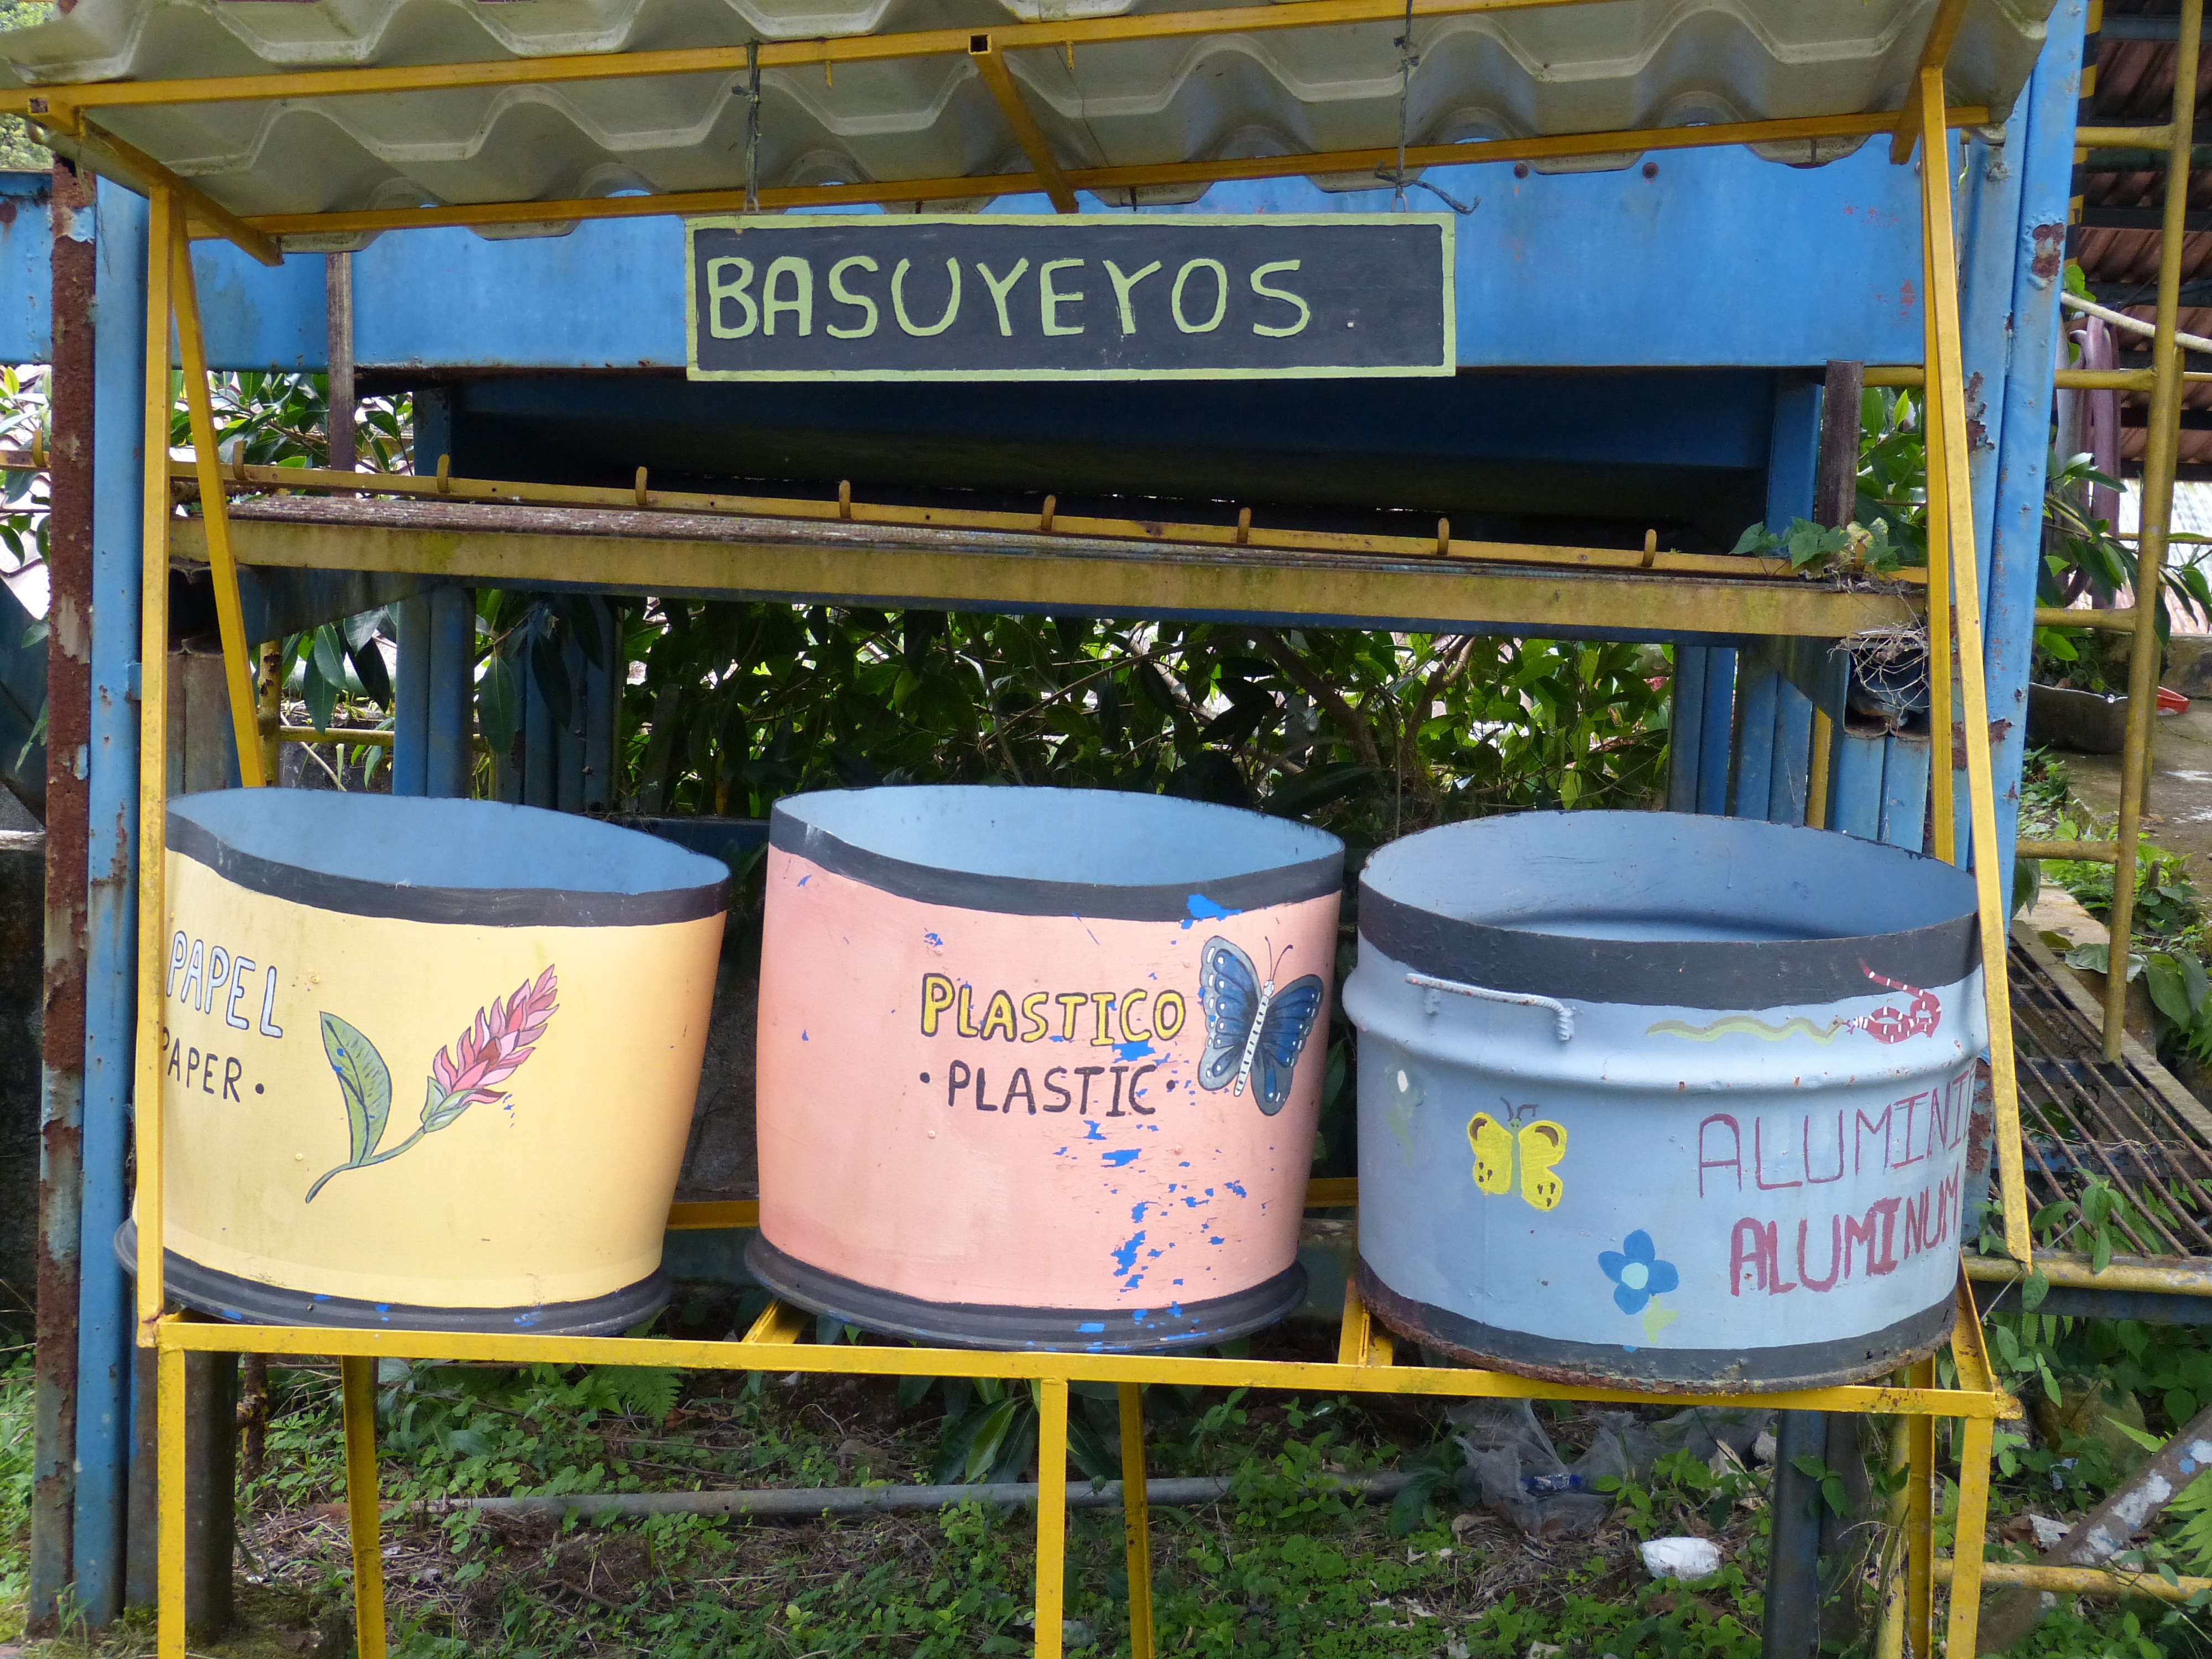
environment, food, amusement park, park, paper, container, stall, waste, garbage, pollution, fair, recycling, made, dustbin, environmental protection, waste disposal, disposal, costa rica, waste separation, waste bins, garbage can, throw away society, man made object, non recyclable waste, recycled glass